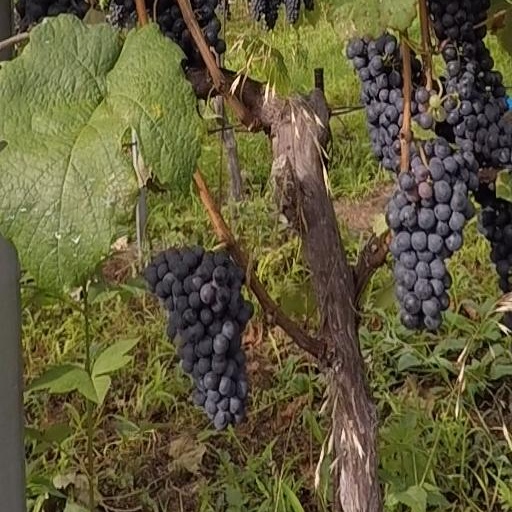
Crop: grape